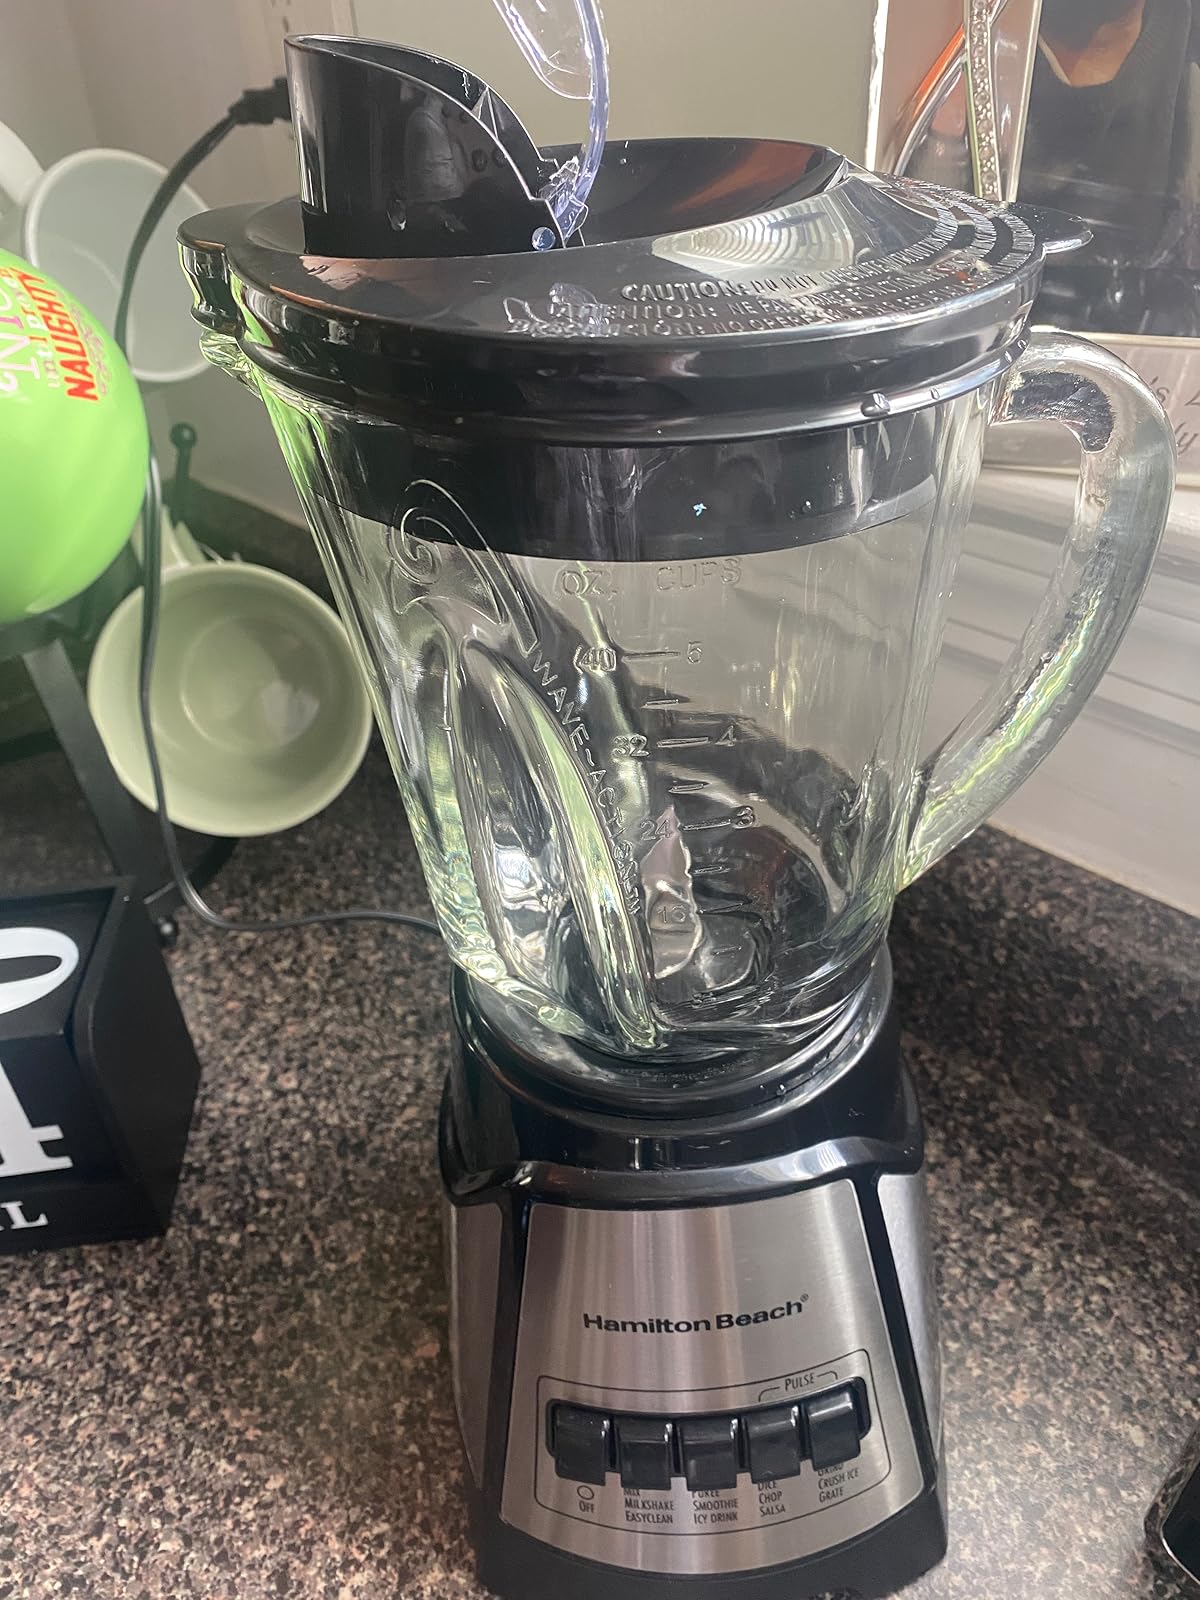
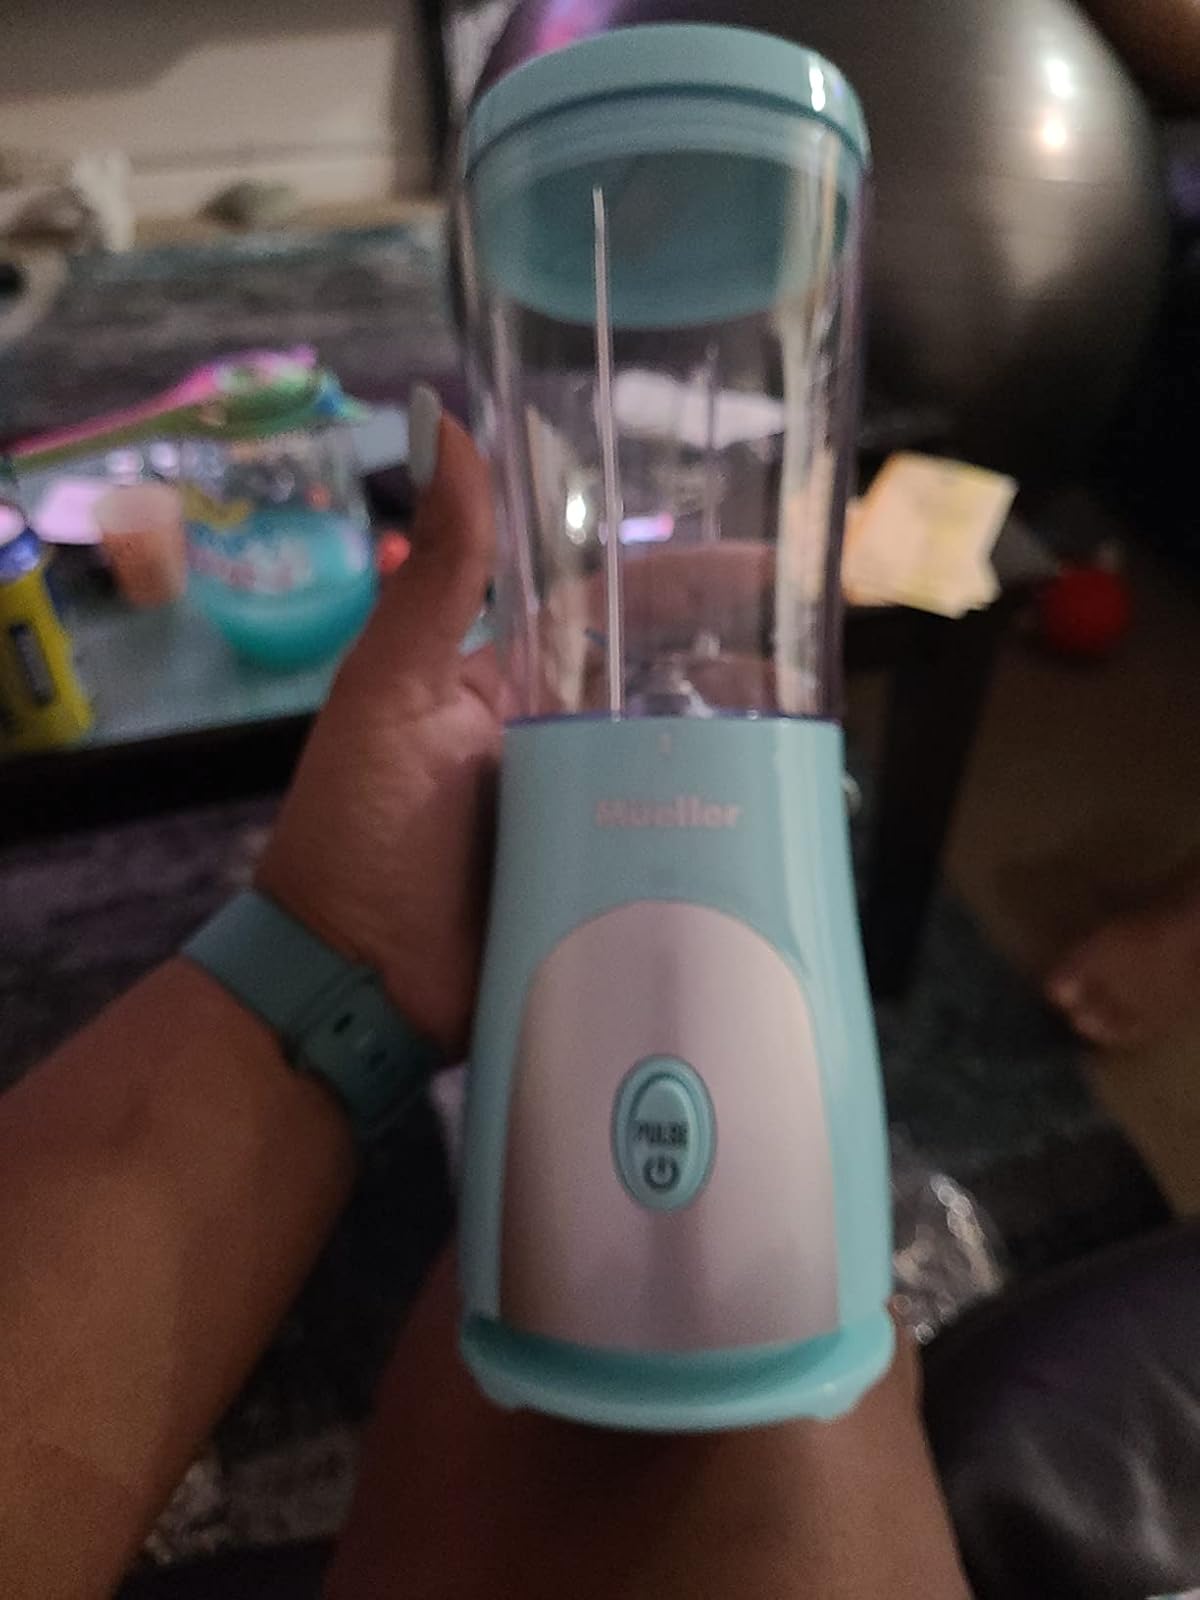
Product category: items_blender
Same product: no